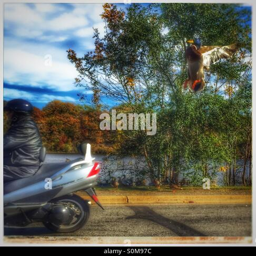
duck flying behind a guy on a motorcycle